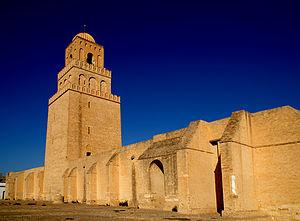
Grande Mosquée (Sidi Okba), Kairouan. Vue du minaret à trois niveaux décroissants de la Grande Mosquée de Kairouan. This is a photo of the protected monument identified by the ID 41-33 in Tunisia.
La Grande Mosquée de Kairouan, également appelée mosquée Oqba Ibn Nafi en souvenir de son fondateur Oqba Ibn Nafi, est l'une des principales mosquées de Tunisie située à Kairouan. Historiquement première métropole musulmane du Maghreb, Kairouan, dont l'apogée sur les plans politique et intellectuel se situe au IXᵉ siècle, est réputée comme étant le centre spirituel et religieux de la Tunisie ; elle est aussi parfois considérée comme la quatrième ville sainte de l'islam sunnite.
Une mosquée est un lieu de culte où se rassemblent les musulmans pour les prières communes.
Kairouan est une ville du centre de la Tunisie et le chef-lieu du gouvernorat du même nom. Elle se situe à 150 kilomètres au sud-ouest de Tunis et cinquante kilomètres à l'ouest de Sousse. Peuplée de 139 070 habitants en 2014, elle est souvent désignée comme la quatrième ville sainte de l'islam et la première ville sainte du Maghreb.